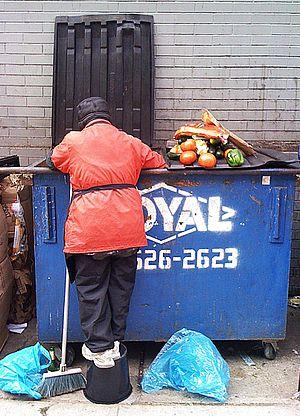
Le déchétarisme, glanage alimentaire ou trésordure est le fait de fouiller dans les poubelles des magasins de grande distribution et des restaurants pour en extraire des aliments encore consommables par le déchétarien ou glaneur.